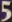
Number: 5